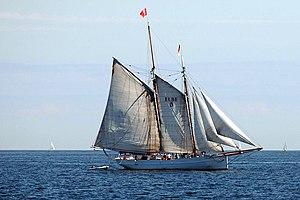
Le N°5 Elbe est une goélette et un ancien bateau pilote, l’un des rares voiliers survivants de l’époque de la construction navale en bois à Hambourg. Il coule en juin 2019 après une collision avec le porte-conteneurs Astrosprinter sur l'Elbe, près de Stadersand. Il est renfloué quelques jours après et transféré à Wewelsfleth.